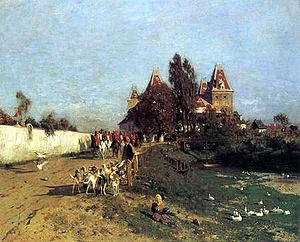
Franz Rumpler était un peintre de scène de genre autrichien.